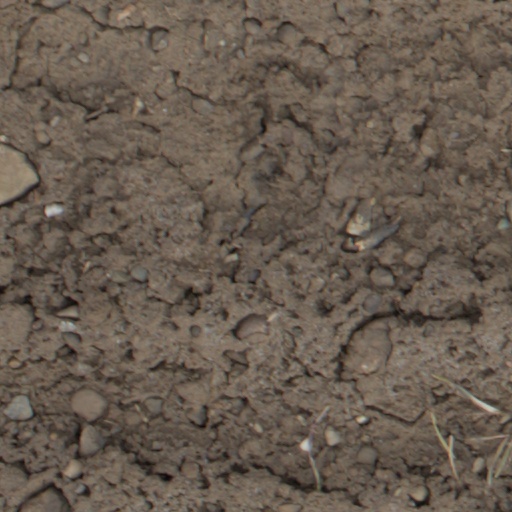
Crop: wheat